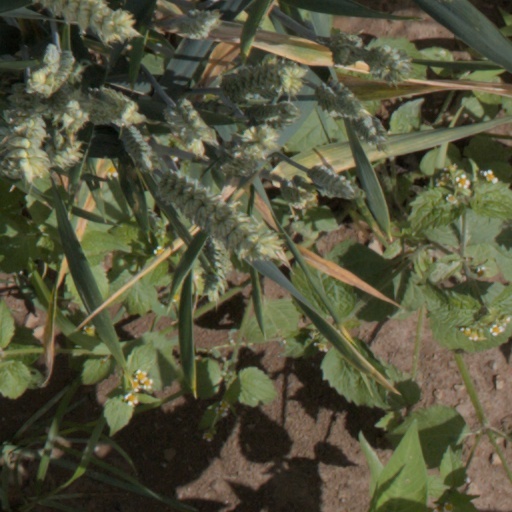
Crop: wheat